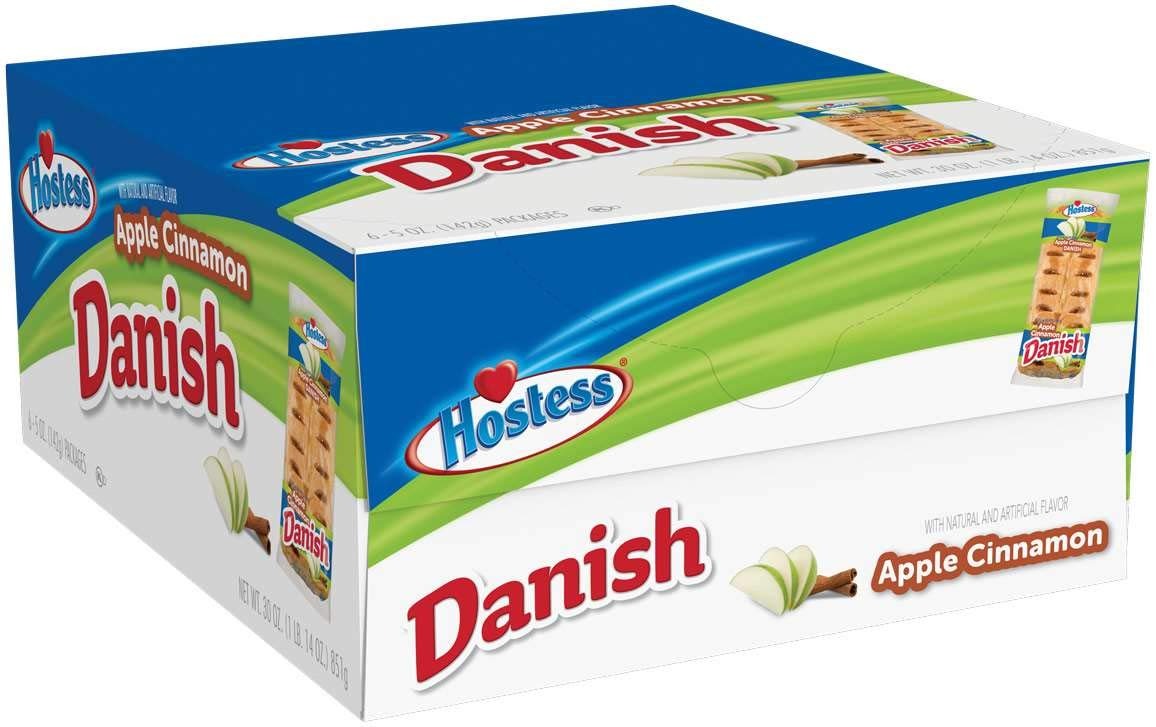
Item Name: Hostess Apple Cinnamon Danish | 5 Oz | 6 Count
Bullet Point 1: Includes 6 individually sealed 5 Oz danish
Bullet Point 2: Apple Cinnamon Danish drizzled with icing
Bullet Point 3: Great for snacking on the go or in the comfort of you own home
Bullet Point 4: Contains: Eggs, Milk, Soy, Wheat
Bullet Point 5: Free From: Peanuts, Tree Nuts, Fish, Molluscs, Crustacean, Coconut, Walnut
Product Description: One 6 Count box of Hostess Apple Cinnamon Danish. Includes 6 individually sealed 5 Oz packages. Ingredients: Enriched Flour (Wheat Flour, Malted Barley Flour, Niacin, Ferrous Sulfate Or Reduced Iron, Thiamine Mononitrate, Riboflavin, Folic Acid), Water, Palm Oil, Sugar, Fructose, High Fructose Corn Syrup, Yeast. Contains 2% Or Less: Corn Syrup, Glycerin, Modified Cornstarch, Apple, Salt, Mono And Diglycerides, Whey, Dextrose, Natural And Artificial Flavor, Cinnamon, Malic Acid, Molasses, Apple Juice Concentrate, Nutmeg, Soybean Oil, Casein, Citric Acid, Xanthan Gum, Cellulose Gum, Cellulose Gel, Sodium Stearoyl Lactylate, Guar Gum, Mineral Oil, Soy Lecithin, Ascorbic Acid, Egg, Baking Soda, Sodium Acid Pyrophosphate, Calcium Sulfate, Preservative (Potassium Sorbate, Sodium Benzoate, Calcium Propionate, Sodium Propionate, Sorbic Acid), Color (Beta Carotene, Turmeric, Paprika), Enzymes, Sodium Phosphate, Carrageenan, Vitamin A Palmitate. Contains Egg, Milk, Soy, Wheat.
Value: 30.0
Unit: Ounce

Price: 23.74